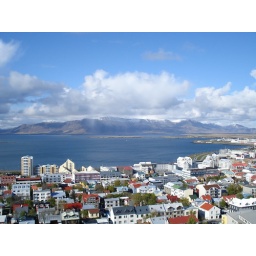
The view from the clock tower in Hallgrimskirkja